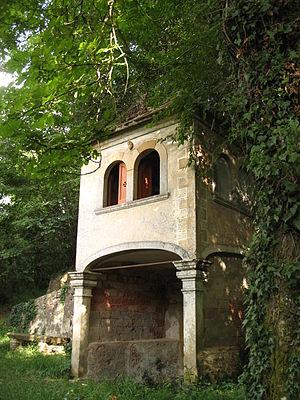
Barberino Val d'Elsa est une commune italienne d'environ 4 300 habitants, située dans la ville métropolitaine de Florence, dans la région Toscane, en Italie.